Wonder World Tour

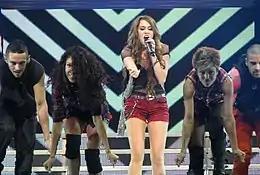
Cyrus performing "Spotlight" on the Wonder World Tour

Mikael Wood of "The Los Angeles Times", in reference to Hannah Montana, commented, "Once again, make-believe Miley was more compelling than the real thing." Wood believed Cyrus possessed charisma, commenting that she portrayed superstar authority, but failed because she was unable or unwilling to "give her fans a deeper idea of who she is and what her music means. For all its eye-popping detail, the concert offered nothing that viewers of her TV show or buyers of her records don't already know about her." Dave Paulson of "The Tennessean" stated, "Cyrus' spectacle sets her apart from nearly every other A-list act touring today. She's not a renowned vocalist by any stretch, but her show's choreography barely provides a moment for her to catch her breath, and she's still able to deliver." Michael Hann of the United Kingdom-based "Guardian" was impressed by the concert, praising the setlist and deeming it enjoyable for both children and adults. He continued, "Good as the best songs are, though, they take a backseat to the staging [...] The one misstep is when a trailer for her next movie is shown during a costume change. It's a tacky moment and doesn't reflect the attention to detail that makes the rest of it a laugh-out-loud delight." Lael Loewenstein of "Variety" magazine said, "Cyrus knows how to deliver the goods without losing her core audience." Loewenstein deemed the concert a mission accomplished because of inevitable hits and Cyrus' charisma, drive, spunk, and a merely-limited vocal range. Erik Ensrst of "The Milwaukee Journal Sentinel" praised the show, stating that it was "a pure visual spectacle", but commented that producers forgot a place for Cyrus' personality.